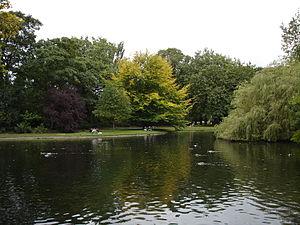
St Stephen's Green est un parc public situé à Dublin. Il est localisé au centre-ville, proche du centre commercial éponyme situé dans Grafton Street.